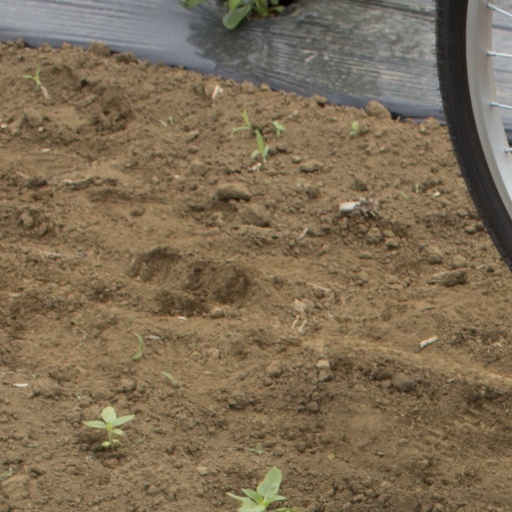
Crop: Jerusalem artichoke